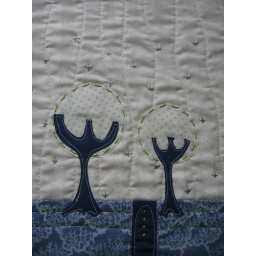
two trees in blue mini art quilt